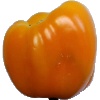
Label: Pepper Yellow 1